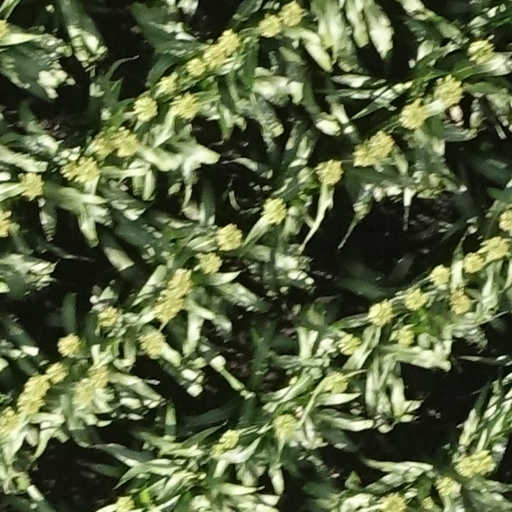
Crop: sorghum